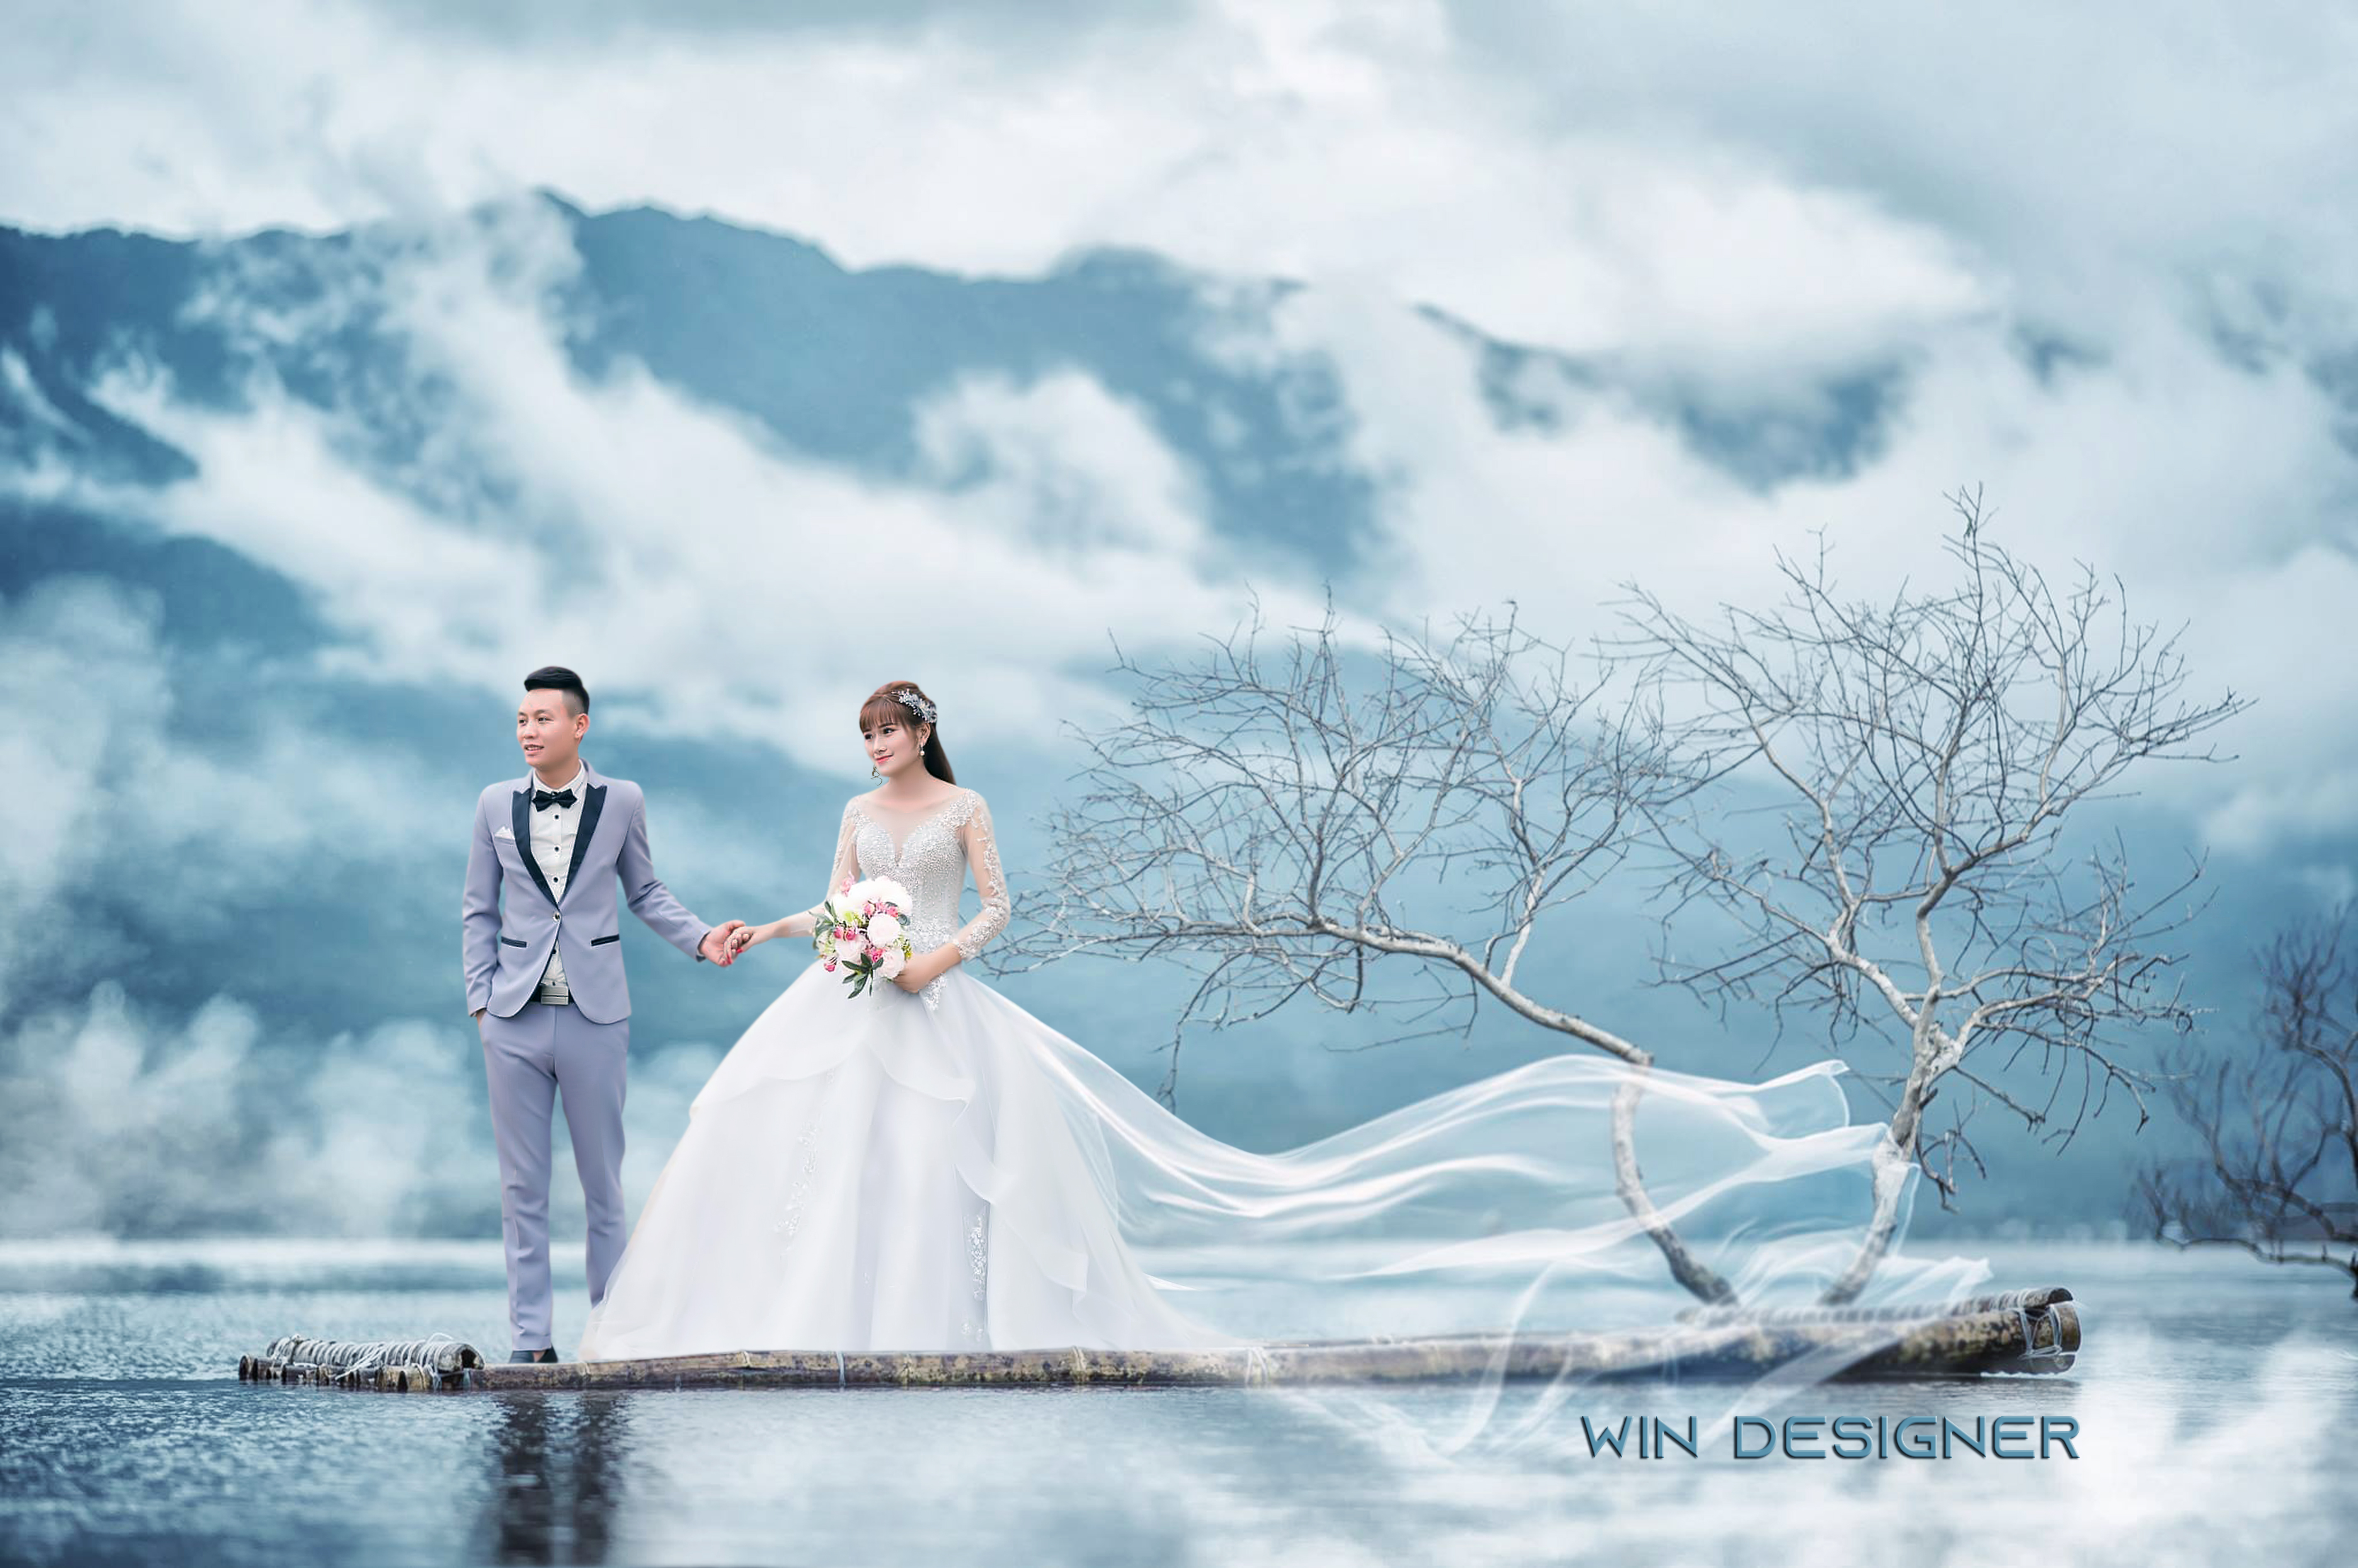
wedding, People in nature, photograph, bride, sky, wedding dress, gown, dress, bridal clothing, photography, romance, male, cloud, groom, ceremony, tree, landscape, event, happy, flash photography, gesture, honeymoon, love, stock photography, plant, photomontage, bridal accessory, veil, photo shoot, bridal veil, flower, lake